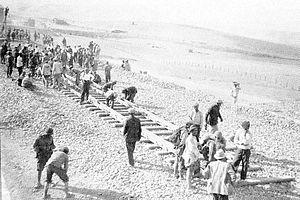
Le chemin de fer transiranien est un projet majeur de construction ferroviaire commencé en 1927 et terminé en 1939, sous la direction du monarque persan Reza Shah. Le but était de construire un réseau ferroviaire joignant la capitale Téhéran au golfe Persique et à la mer Caspienne. Le chemin de fer transiranien a été entièrement construit à l'aide de capitaux iraniens. Il mesure 1394 km de long et traverse 4 700 ponts et 224 tunnels.
Reza Chah Pahlavi, aussi écrit Rizā Shāh Pahlevi ou plus rarement Reza Iᵉʳ, Reza Chah Iᵉʳ ou Pahlavi Iᵉʳ, né à Alasht le 15 mars 1878 et mort à Johannesburg le 26 juillet 1944, est l'empereur de Perse de 1925 à 1941 et le fondateur de la dynastie Pahlavi. À différentes époques, il est également connu sous les noms de Reza Pahlavan, Reza Savad-Koohi, Reza Khan, Reza Khan Mir-Panj, Reza Sedar Sepah, Reza Pahlavi, ayant d’abord été militaire, chef des armées, ministre de la Guerre puis Premier ministre avant d'être empereur entre 1925 et 1941.